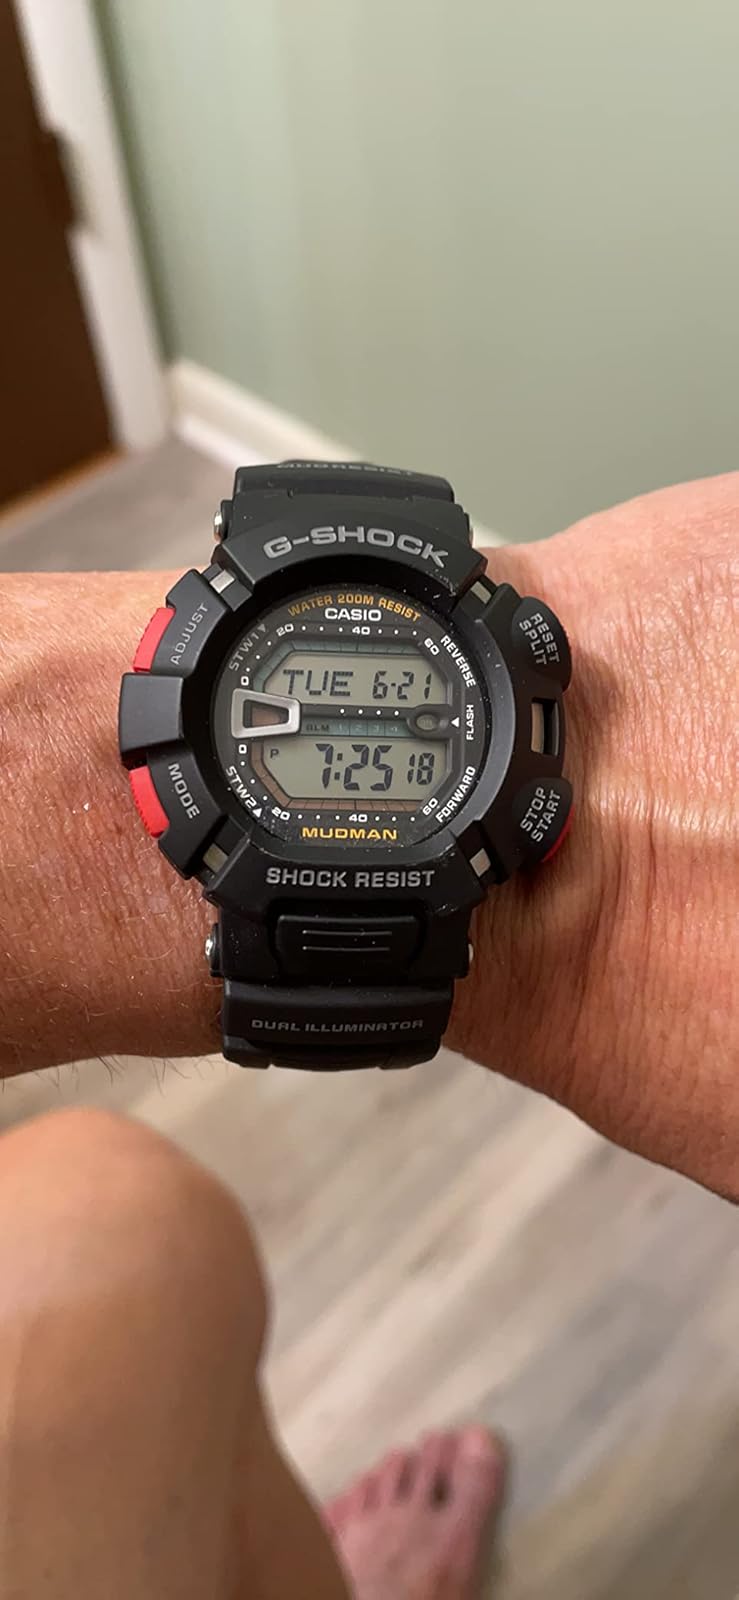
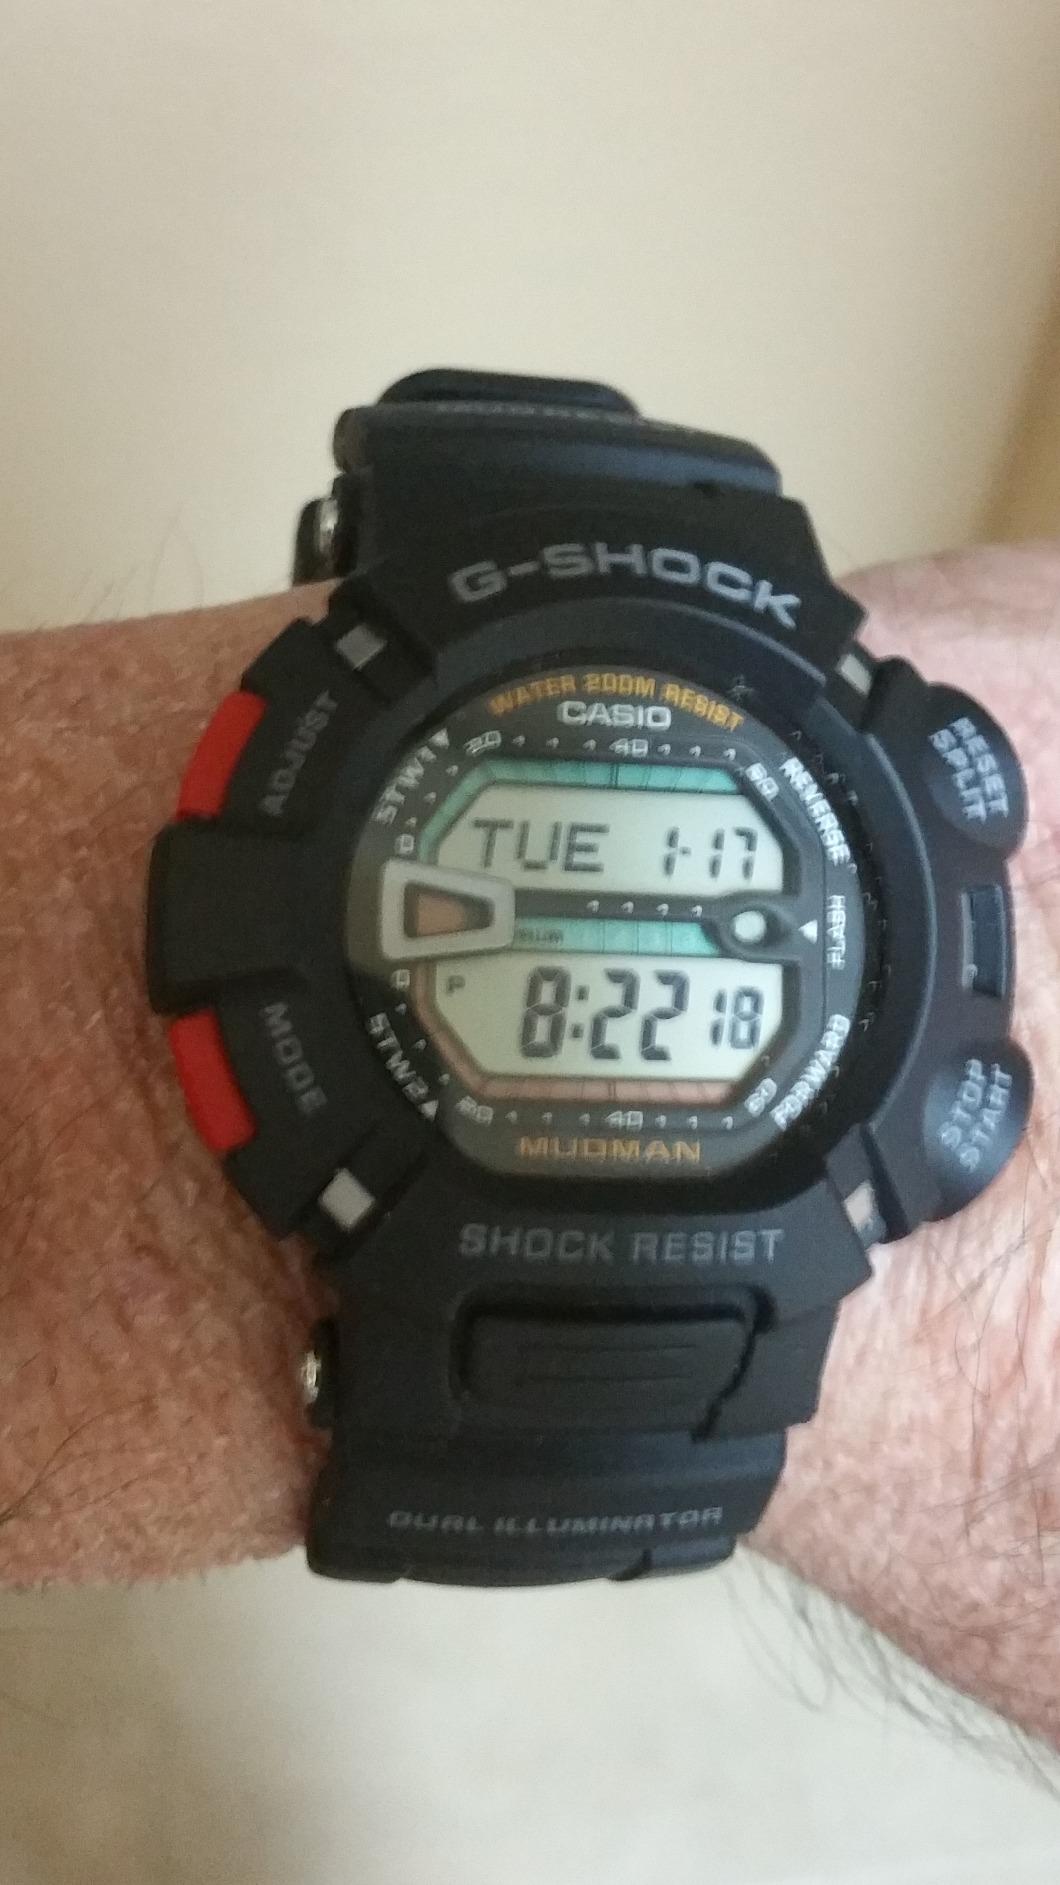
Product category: accessories_watch
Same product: yes